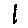
Label: 1